RIVA TNT2

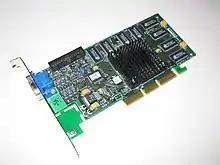
Diamond Multimedia Viper V770 AGP, 32 MB video memory

The Voodoo3 and TNT2 also differ in that the Voodoo3 has a single dual-texturing pipeline (1x2), while the TNT2 has two single-texturing pipelines (2x1). This means that in games which only put a single texture on a polygon face at once, the TNT2 can be more efficient and faster. However, when TNT2 was launched, single-texturing was no longer used in most new games.